India (Al-Biruni)

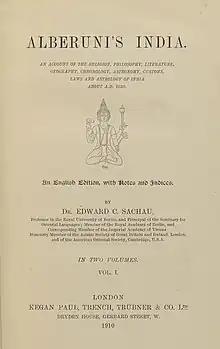
The cover of the english edition.

Al-Biruni's "India, also known by the shortened title Kitab al-Hind", is a book written by Persian polymath Al-Biruni about history, religions, and cultures of India. It was described by the Islamic scholar Annemarie Schimmel as the first objective book on the history of religion. The book was translated into German and afterward to English by Eduard Sachau.